Cowdenbeath

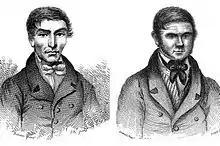
Graverobbers Hare and Burke

There is no evidence of a permanent settlement establishing itself around the current site of Cowdenbeath until the designation of the original Beath Kirk as a parish church in 1429-30 to act as a focal point to serve the surrounding area. The earliest written record of Beath (Beth) was found in a charter of Inchcolm Abbey, dated 6 March 1178. This charter makes reference to the Chapel of Beth. Although it is generally accepted that the word "beath" in Gaelic means ’birch’, P.W. Brown suggests that the word means ‘abode’ or ‘a settlement.’ In 1643 the Reverend John Row of Carnock, a leading opponent of episcopacy, was instrumental in establishing the Parish of Beath as an entity in its own right by separating it from the parish of Dalgety Bay and Aberdour. This significant date followed the building of a new church in 1640 at Beath, to replace the ruins of a sanctuary, which had fallen into sad disrepair. The present church, visible today, was constructed in 1834–35 by James MacFarlane and was altered in 1884–1886.